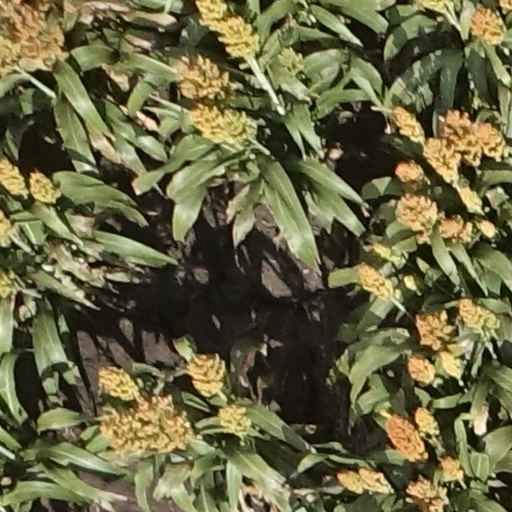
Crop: sorghum